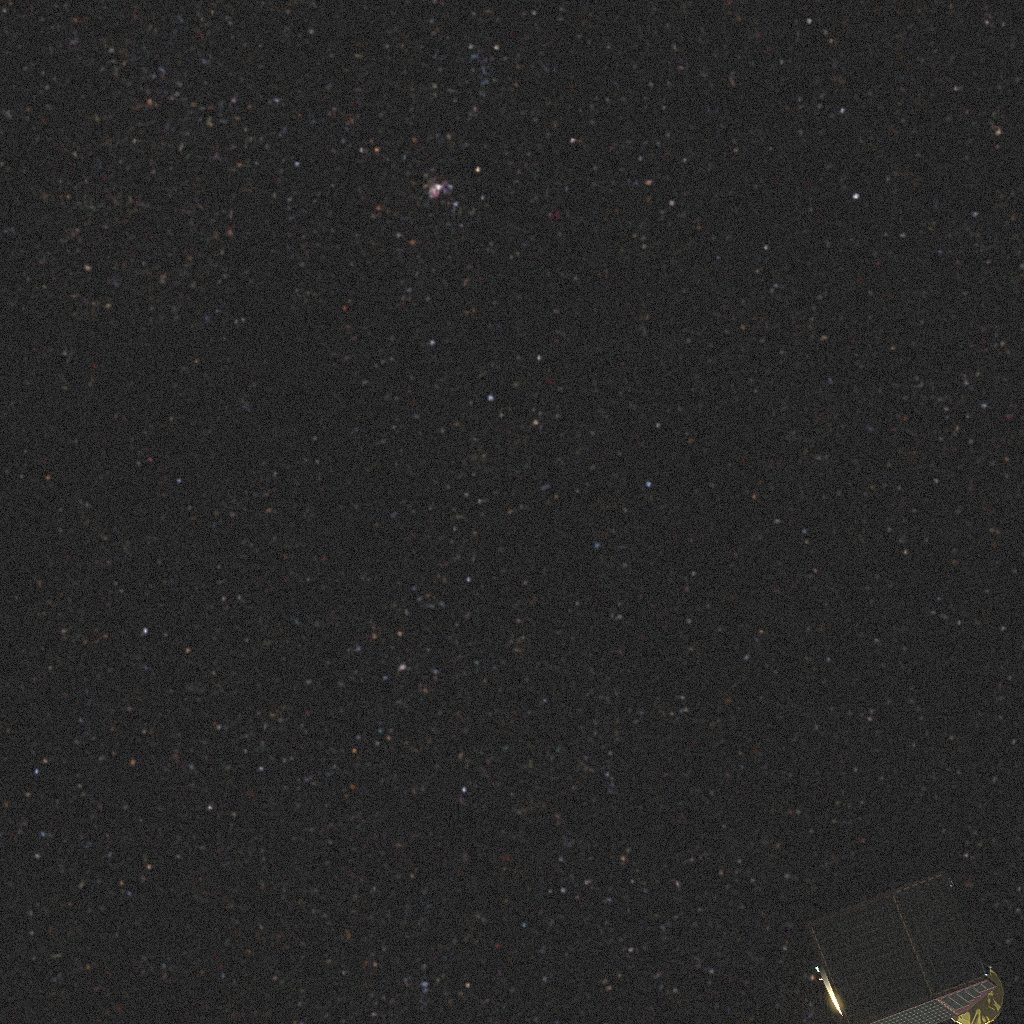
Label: cheops